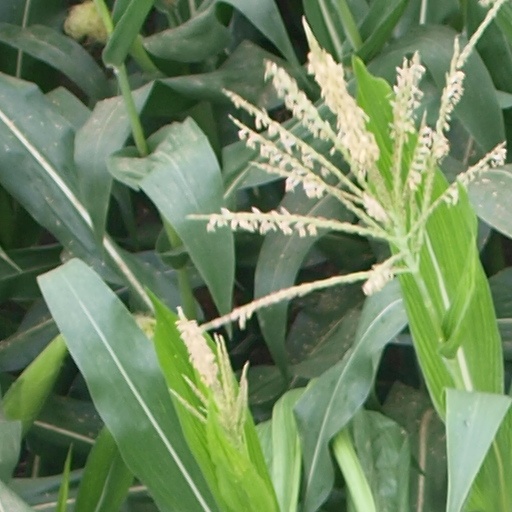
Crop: maize; corn